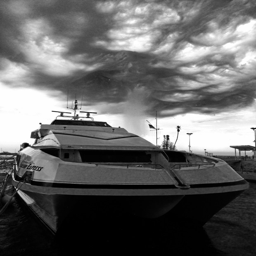
courtesy of boat prepares to depart sunday afternoon .